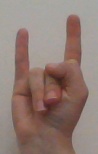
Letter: la